Sir Anselm Guise, 6th Baronet

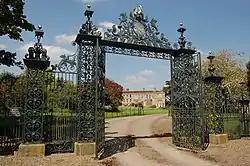
Elmore Court, seen throughits main gates

Sir Anselm William Edward Guise, 6th Baronet (18 September 1888 – 12 September 1970) was an English soldier, landowner, and magistrate, of Elmore Court, Gloucester.